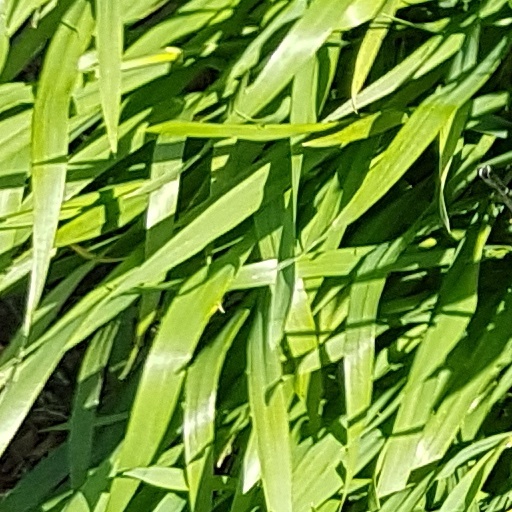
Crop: wheat